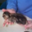
Label: cat